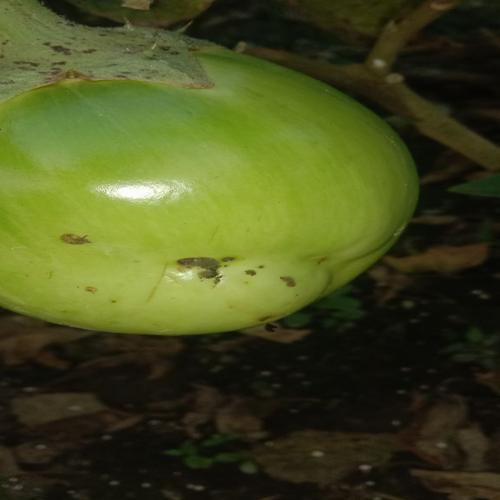
Label: Shoot and Fruit Borer